Alfred Moore Waddell

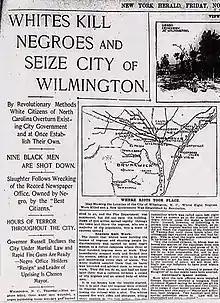
New York Herald - Nov. 11, 1898

The following morning, Nov. 10th, Waddell helmed a well-coordinated government overthrow, coinciding with other violence occurring around the state.